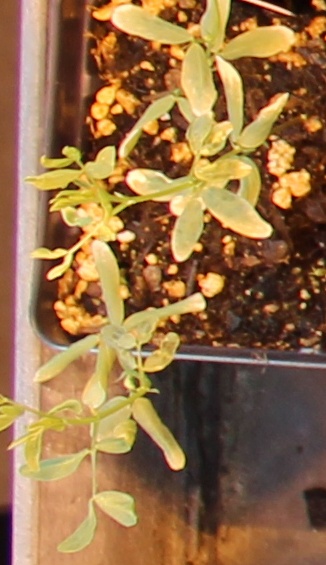
Label: Lentil